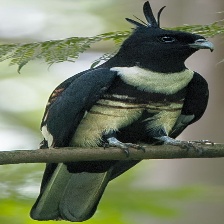
Species: BLACK BAZA
Scientific name: AVICEDA LEUPHOTES